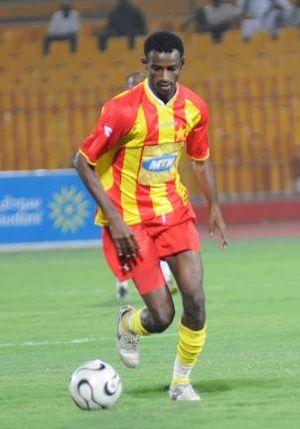
Ahmed Al Basha est un footballeur soudanais né le 2 janvier 1982. Il joue au poste de défenseur.